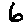
Label: 6